Istanbul International Community School

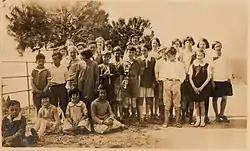

In 1958, RCCS moved to the Grosvenor House near the present-day Hisar Campus. The house was named after Gilbert Hovey Grosvenor, who was born in the house, and whose father Edwin taught at Robert College. The school remained primarily in the Grosvenor House until it burned down on 18 December 1985. RCCS was renamed Istanbul International Community School in 1979 to reflect that it was now open to all expatriate students.